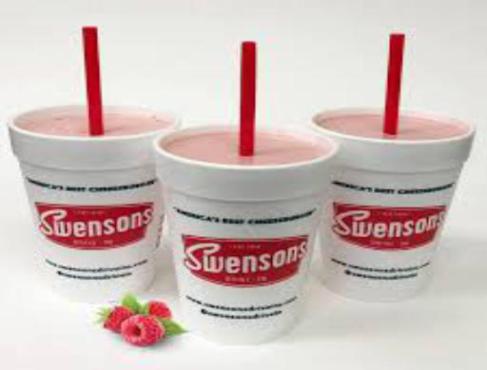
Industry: Food